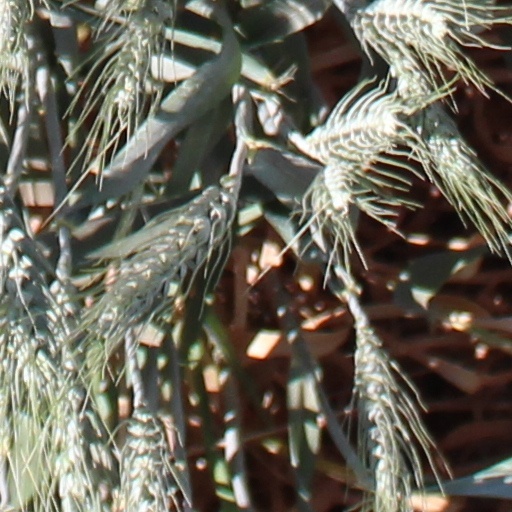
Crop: wheat